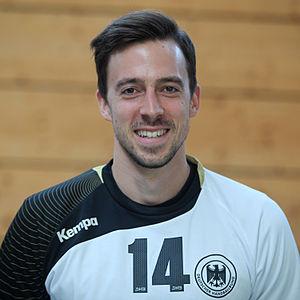
Patrick Groetzki, né le 4 juillet 1989 à Pforzheim, est un joueur de handball international allemand. Il évolue avec le club du Rhein-Neckar Löwen depuis ses débuts professionnels en 2007.